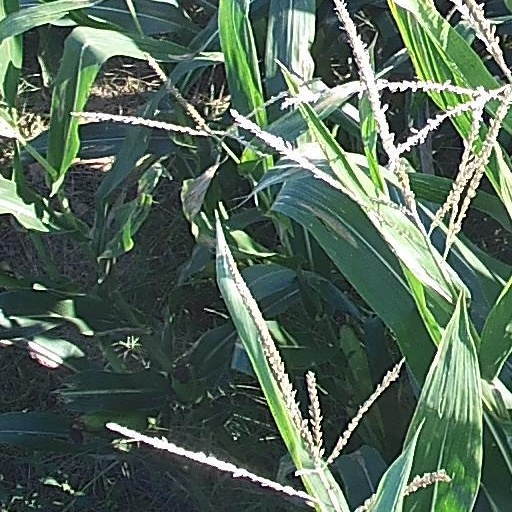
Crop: maize; corn